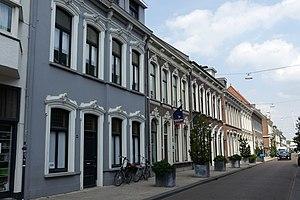
Cet article dresse deux listes, une première qui inventorie les plus grandes communes des Pays-Bas selon les données de 2016, dont le nombre d'habitants dépasse les 100 000, ainsi qu'une seconde, comptant les plus grandes villes dont le nombre d'habitants dépasse les 100 000, mais excluant les villages alentour faisant partie de la commune homonyme.